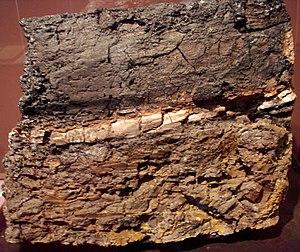
L'extinction Crétacé-Paléogène ou extinction K-Pg, antérieurement dénommée extinction Crétacé-Tertiaire ou extinction K-T, est une extinction massive et à grande échelle d'espèces animales et végétales qui s'est produite sur une courte période de temps il y a 66 millions d'années.
Le cratère de Chicxulub est un cratère d'impact situé à Chicxulub Puerto dans la péninsule du Yucatán au Mexique. Il a été provoqué par la collision d'un astéroïde de 11−81 km de diamètre qui s’est abattu sur la Terre, il y a 66 038 000 ans ± 11 000 ans selon les analyses radiométriques de haute précision réalisées en 2013, c'est-à-dire à la fin du Crétacé. Sa chute marque la fin de l'ère Mésozoïque et est probablement à l'origine de l'une des extinctions massives qui ont frappé la Terre, la crise Crétacé-Paléogène. Le diamètre du cratère, d’environ 180 kilomètres, laisse imaginer une puissance d'explosion similaire à « plusieurs milliards de fois celle de la bombe d’Hiroshima ». Le bassin du cratère, enseveli sous environ mille mètres de calcaire, s'étend pour moitié sous la terre ferme, et pour moitié sous le golfe du Mexique.